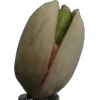
Label: pistachio